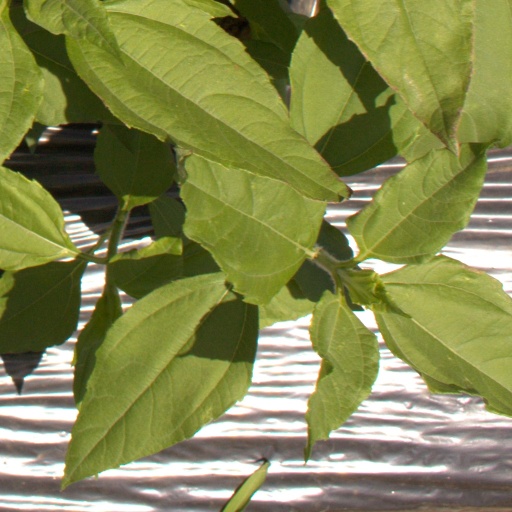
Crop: Jerusalem artichoke